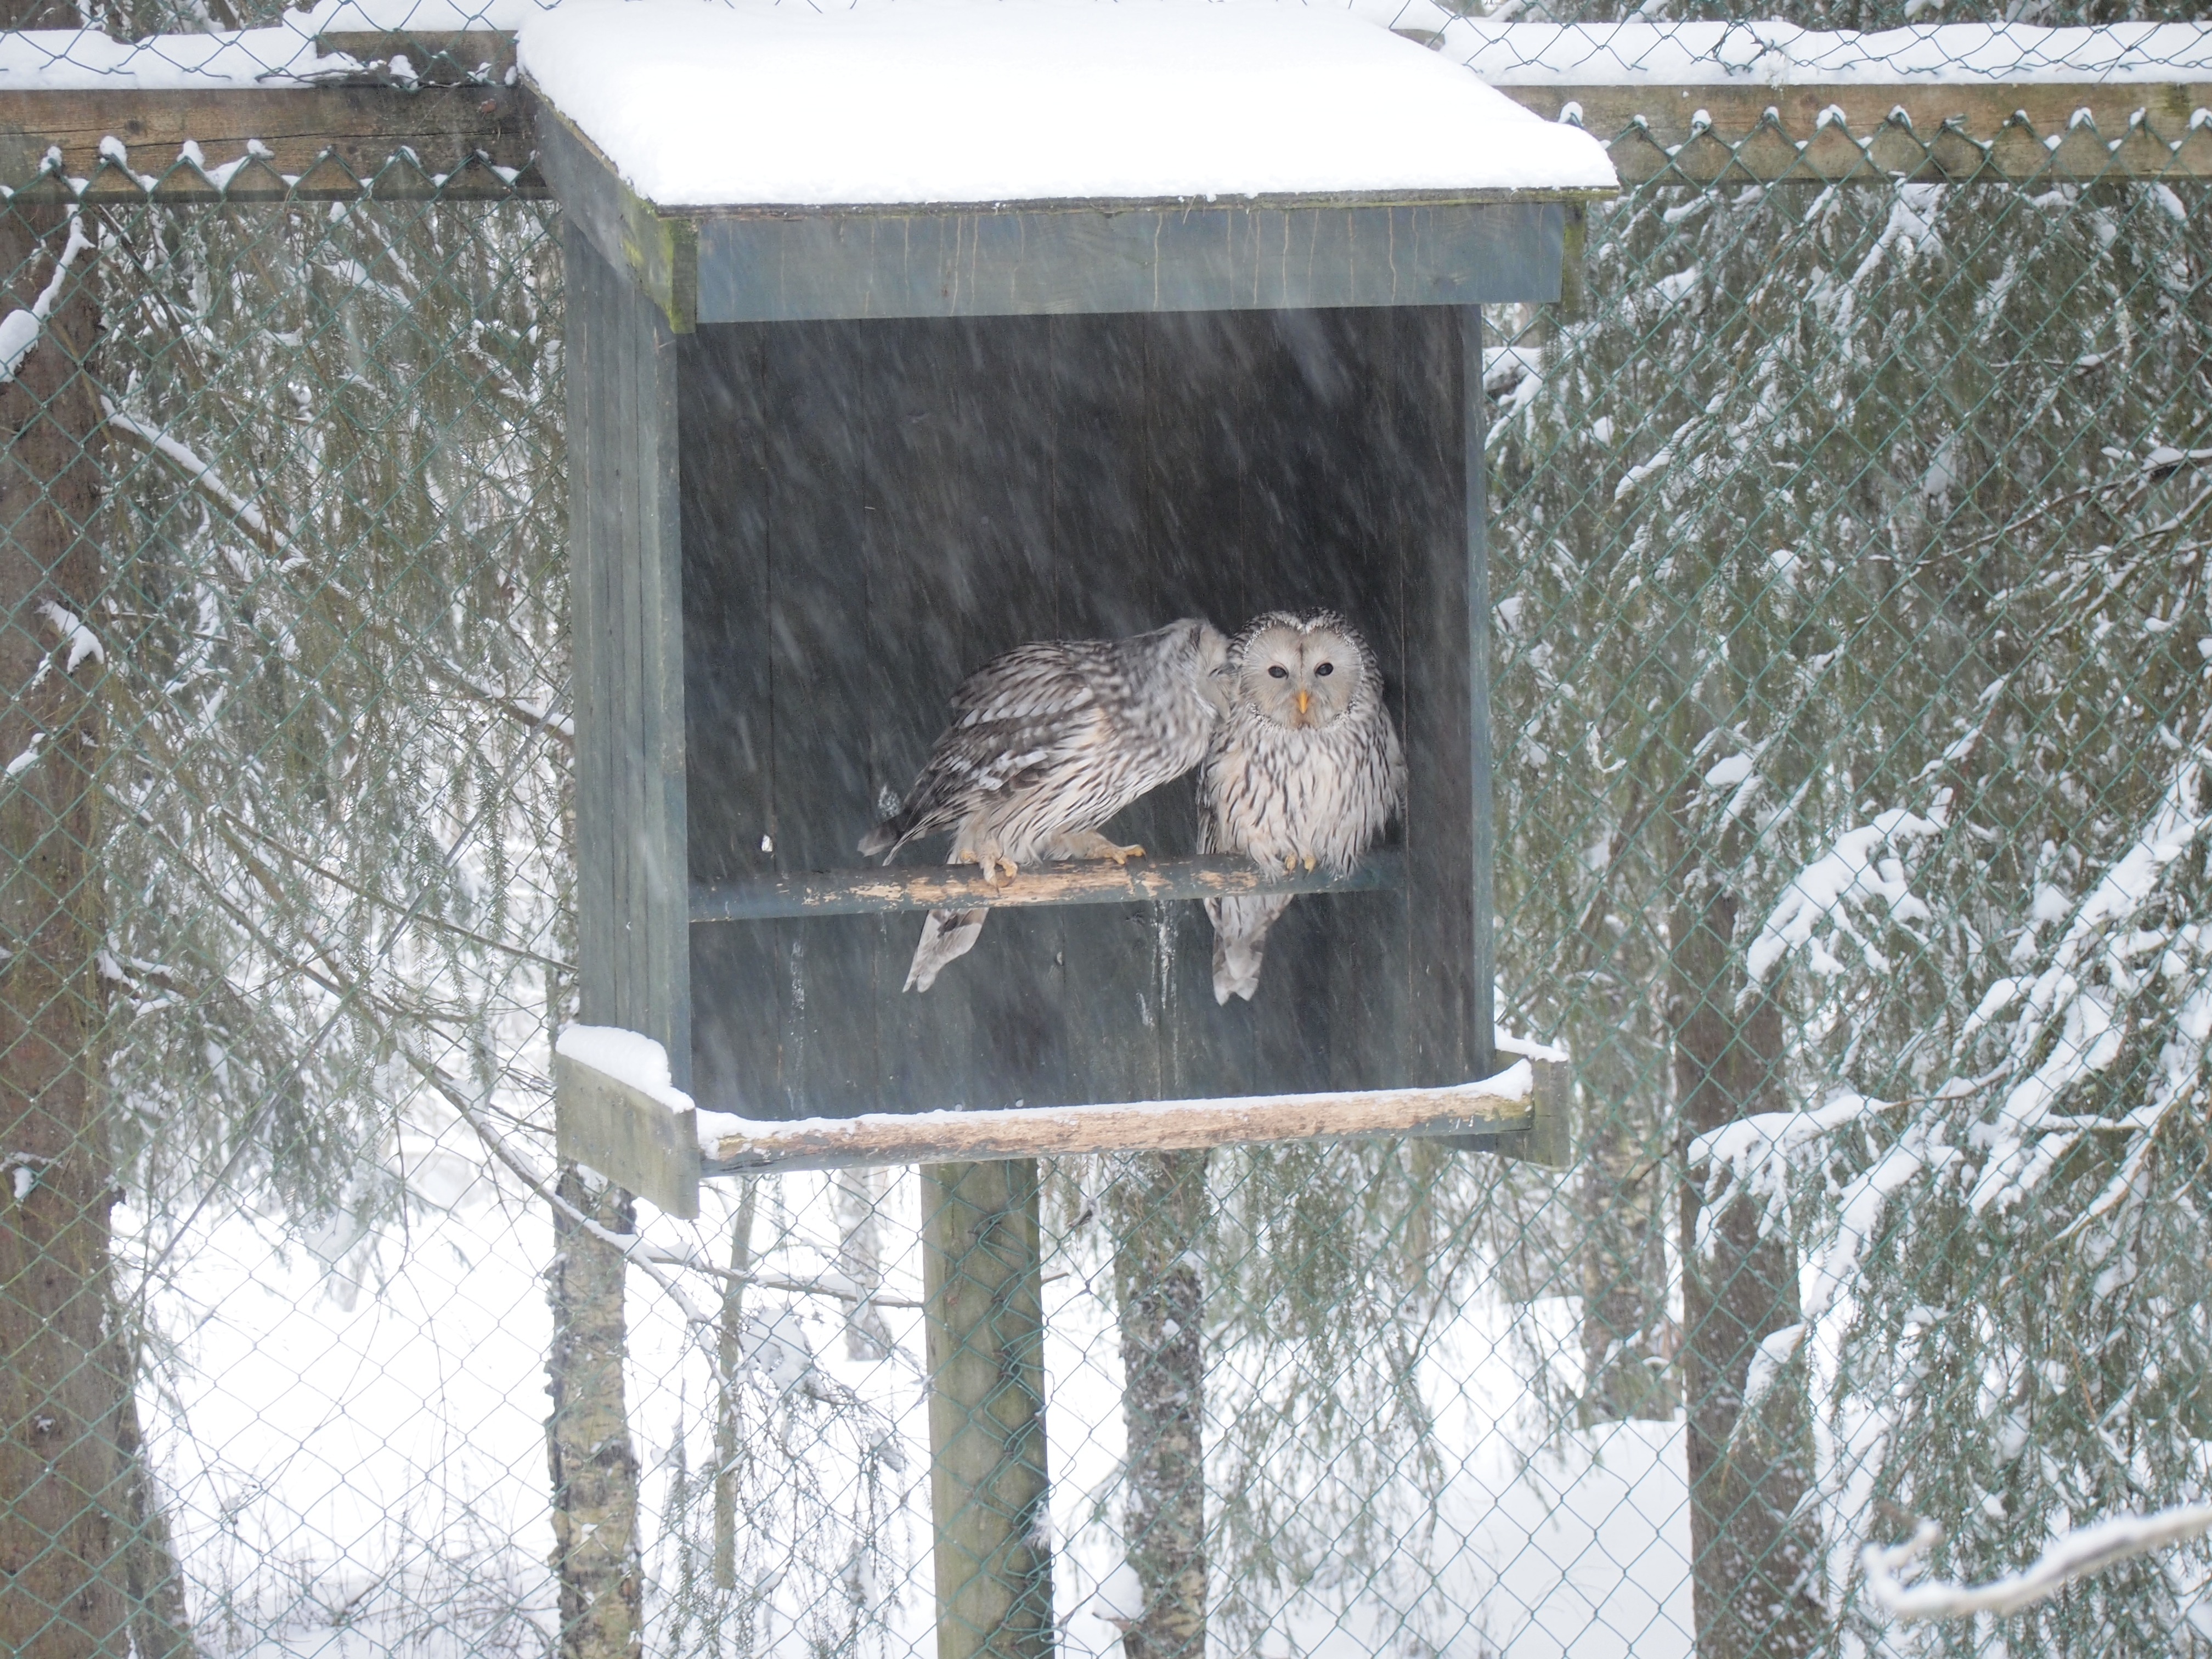
snow, winter, bird, animal, wildlife, zoo, owl, fauna, bird of prey